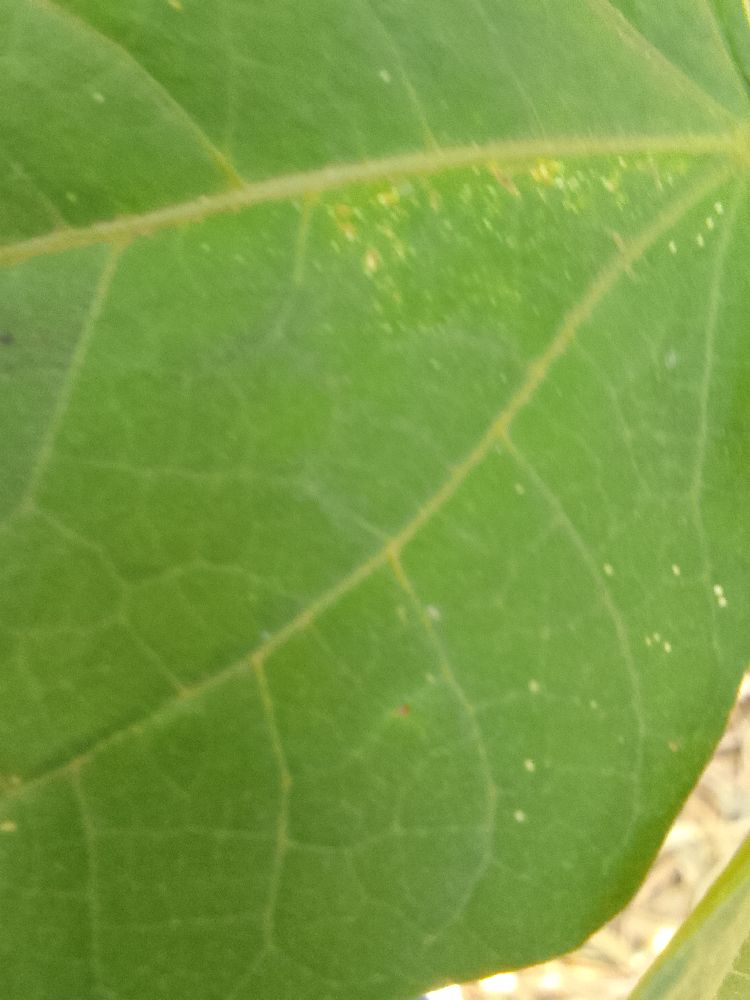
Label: healthy